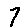
Label: 7